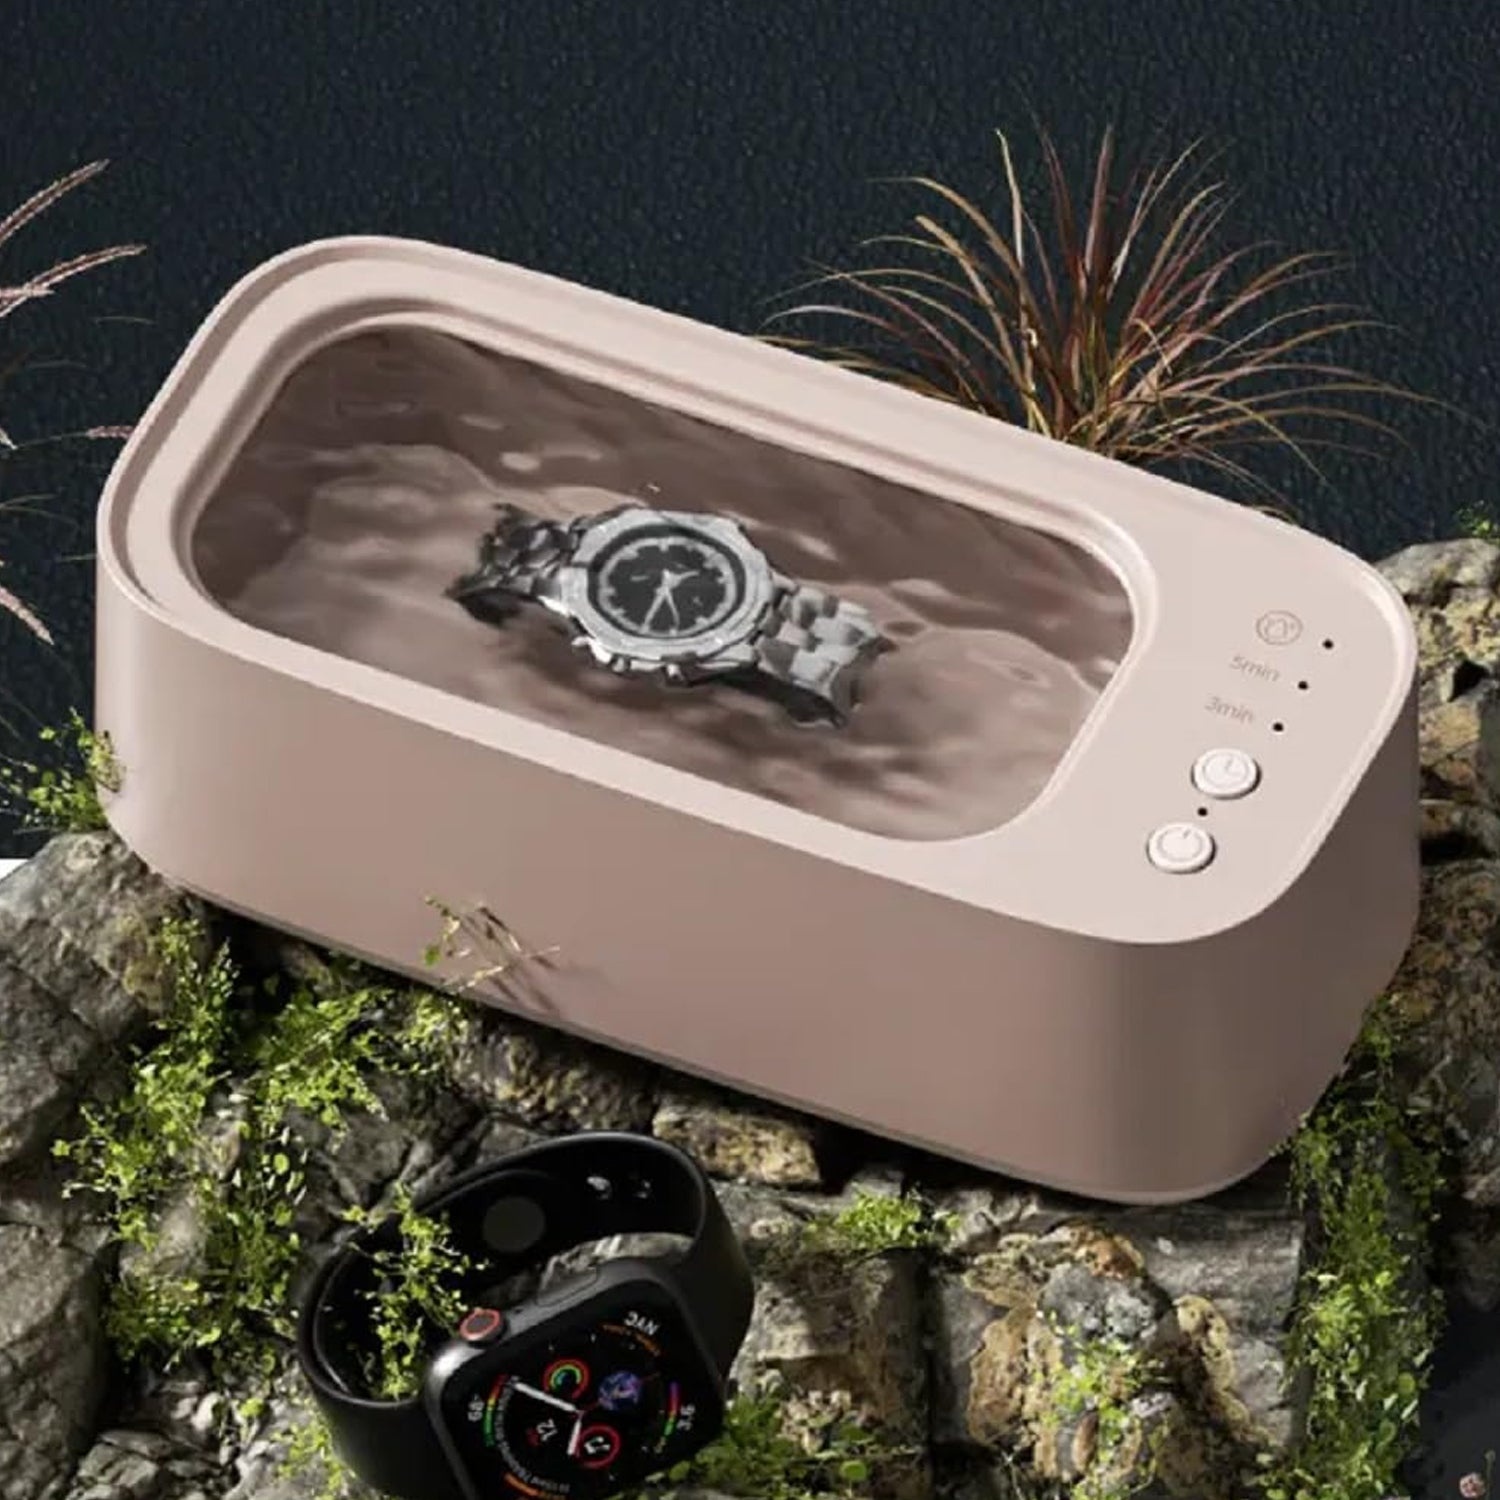
Ultrasonic Jewelry, Cleaner, Ultrasonic Cleaning Machine, Portable Jewelry Cleaning Machine for Jewelry, Ring, Silver, Retainer, Glasses, Watches, Coins, High Frequency Vibration Machine google/ optical cleaner machine (USB Operated)
12916 U ltrasonic Jewelry, Cleaner, Ultrasonic Cleaning Machine, Portable Jewelry Cleaning Machine for Jewelry, Ring, Silver, Retainer, Glasses, Watches, Coins, High Frequency Vibration Machine google/ optical cleaner machine (USB Operated) Description :- 【360 Degree Deep Cleaning】This cleaner generates high frequency vibration to easily and quickly remove dirt from items, separating stains through emulsification without damaging your items. Protect your jewelry, glasses and valuable parts from oxidation or chemical reactions. 【Professional Ultrasonic Cleaner】USB Operated High-frequency vibration separates air from water in the liquid, forming bubbles of which expand and break under acoustic pressure, achieving moment effect. 【Easy Operation】Ultrasonic cleaner, easy to operate, one key to start working, to enhance the cleaning effect, you can soak the items for a few minutes and add a little detergent before cleaning. 【Multipurpose Oval lines, effectively expand the volume of the internal tank of the glasses cleaning machine. Constantly flushing dust, bacteria, oil, and dirt from the surface of objects. Suitable for cleaning various items such as glasses, jewelry, makeup brushes, watch straps, toys, tableware, shavers, pens, toothbrushes, nail clippers, combs, etc. Dimension :- Volu. Weight (Gm) :- 442 Product Weight (Gm) :- 352 Ship Weight (Gm) :- 442 Length (Cm) :- 24 Breadth (Cm) :- 10 Height (Cm) :- 9
Brand: Akshar Enterprise
Category: Health & Beauty > Jewelry Cleaning & Care > Jewelry Cleaning Tools > Ultrasonic Jewelry Cleaners